Fred Williams (journalist)

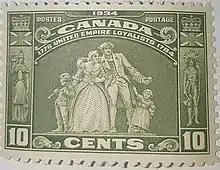
The 1934 Canadian 10-cent stamp featuring the 150th anniversary of the United Empire Loyalists being established in Canada.

One of his contributions to a popular understanding of Canadian history was his regular series of articles reviewing events that occurred on particular dates in Canada's story. Through these articles, he was said to have done more than any other individual to make Canadians "history conscious" through his care to provide an authentic and accurate portrayal of events. The series first began with the "Toronto Mail and Empire" newspaper with a daily feature entitled "Do You Know?" This series was eventually syndicated and quoted across the continent. The "Montreal Gazette" remarked, "Day by day Mr. Williams delves into the history of this country bringing to light finer details of the past than our present histories contain. He goes into the byways of forgotten places, breathes life into the character of an earlier age and keeps before us historical dates we are too apt to forget." He also had a syndicated column through the "Toronto Daily Star" known as "Lest We Forget" that also recounted Canadian history. Williams gave historical talks to encourage an appreciation of Canadian history and was enjoyed as a speaker.